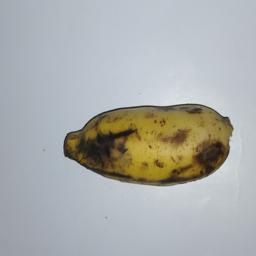
Banana variety: Champa Kola